List of Edison patents

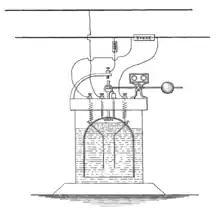
US Patent 248565 Webermeter (Electrolysis of water / water splitting)

This period includes patents for electrical distribution circuits and methods as well as patents for the ore refining business Edison was embarking on. He also continued to patent improvements in telegraphy, phonography, and lighting. Arthur Edwin Kennelly contributed to a variety of Edison's endeavors undertaken to create a unique product or service from 1887 to 1893.